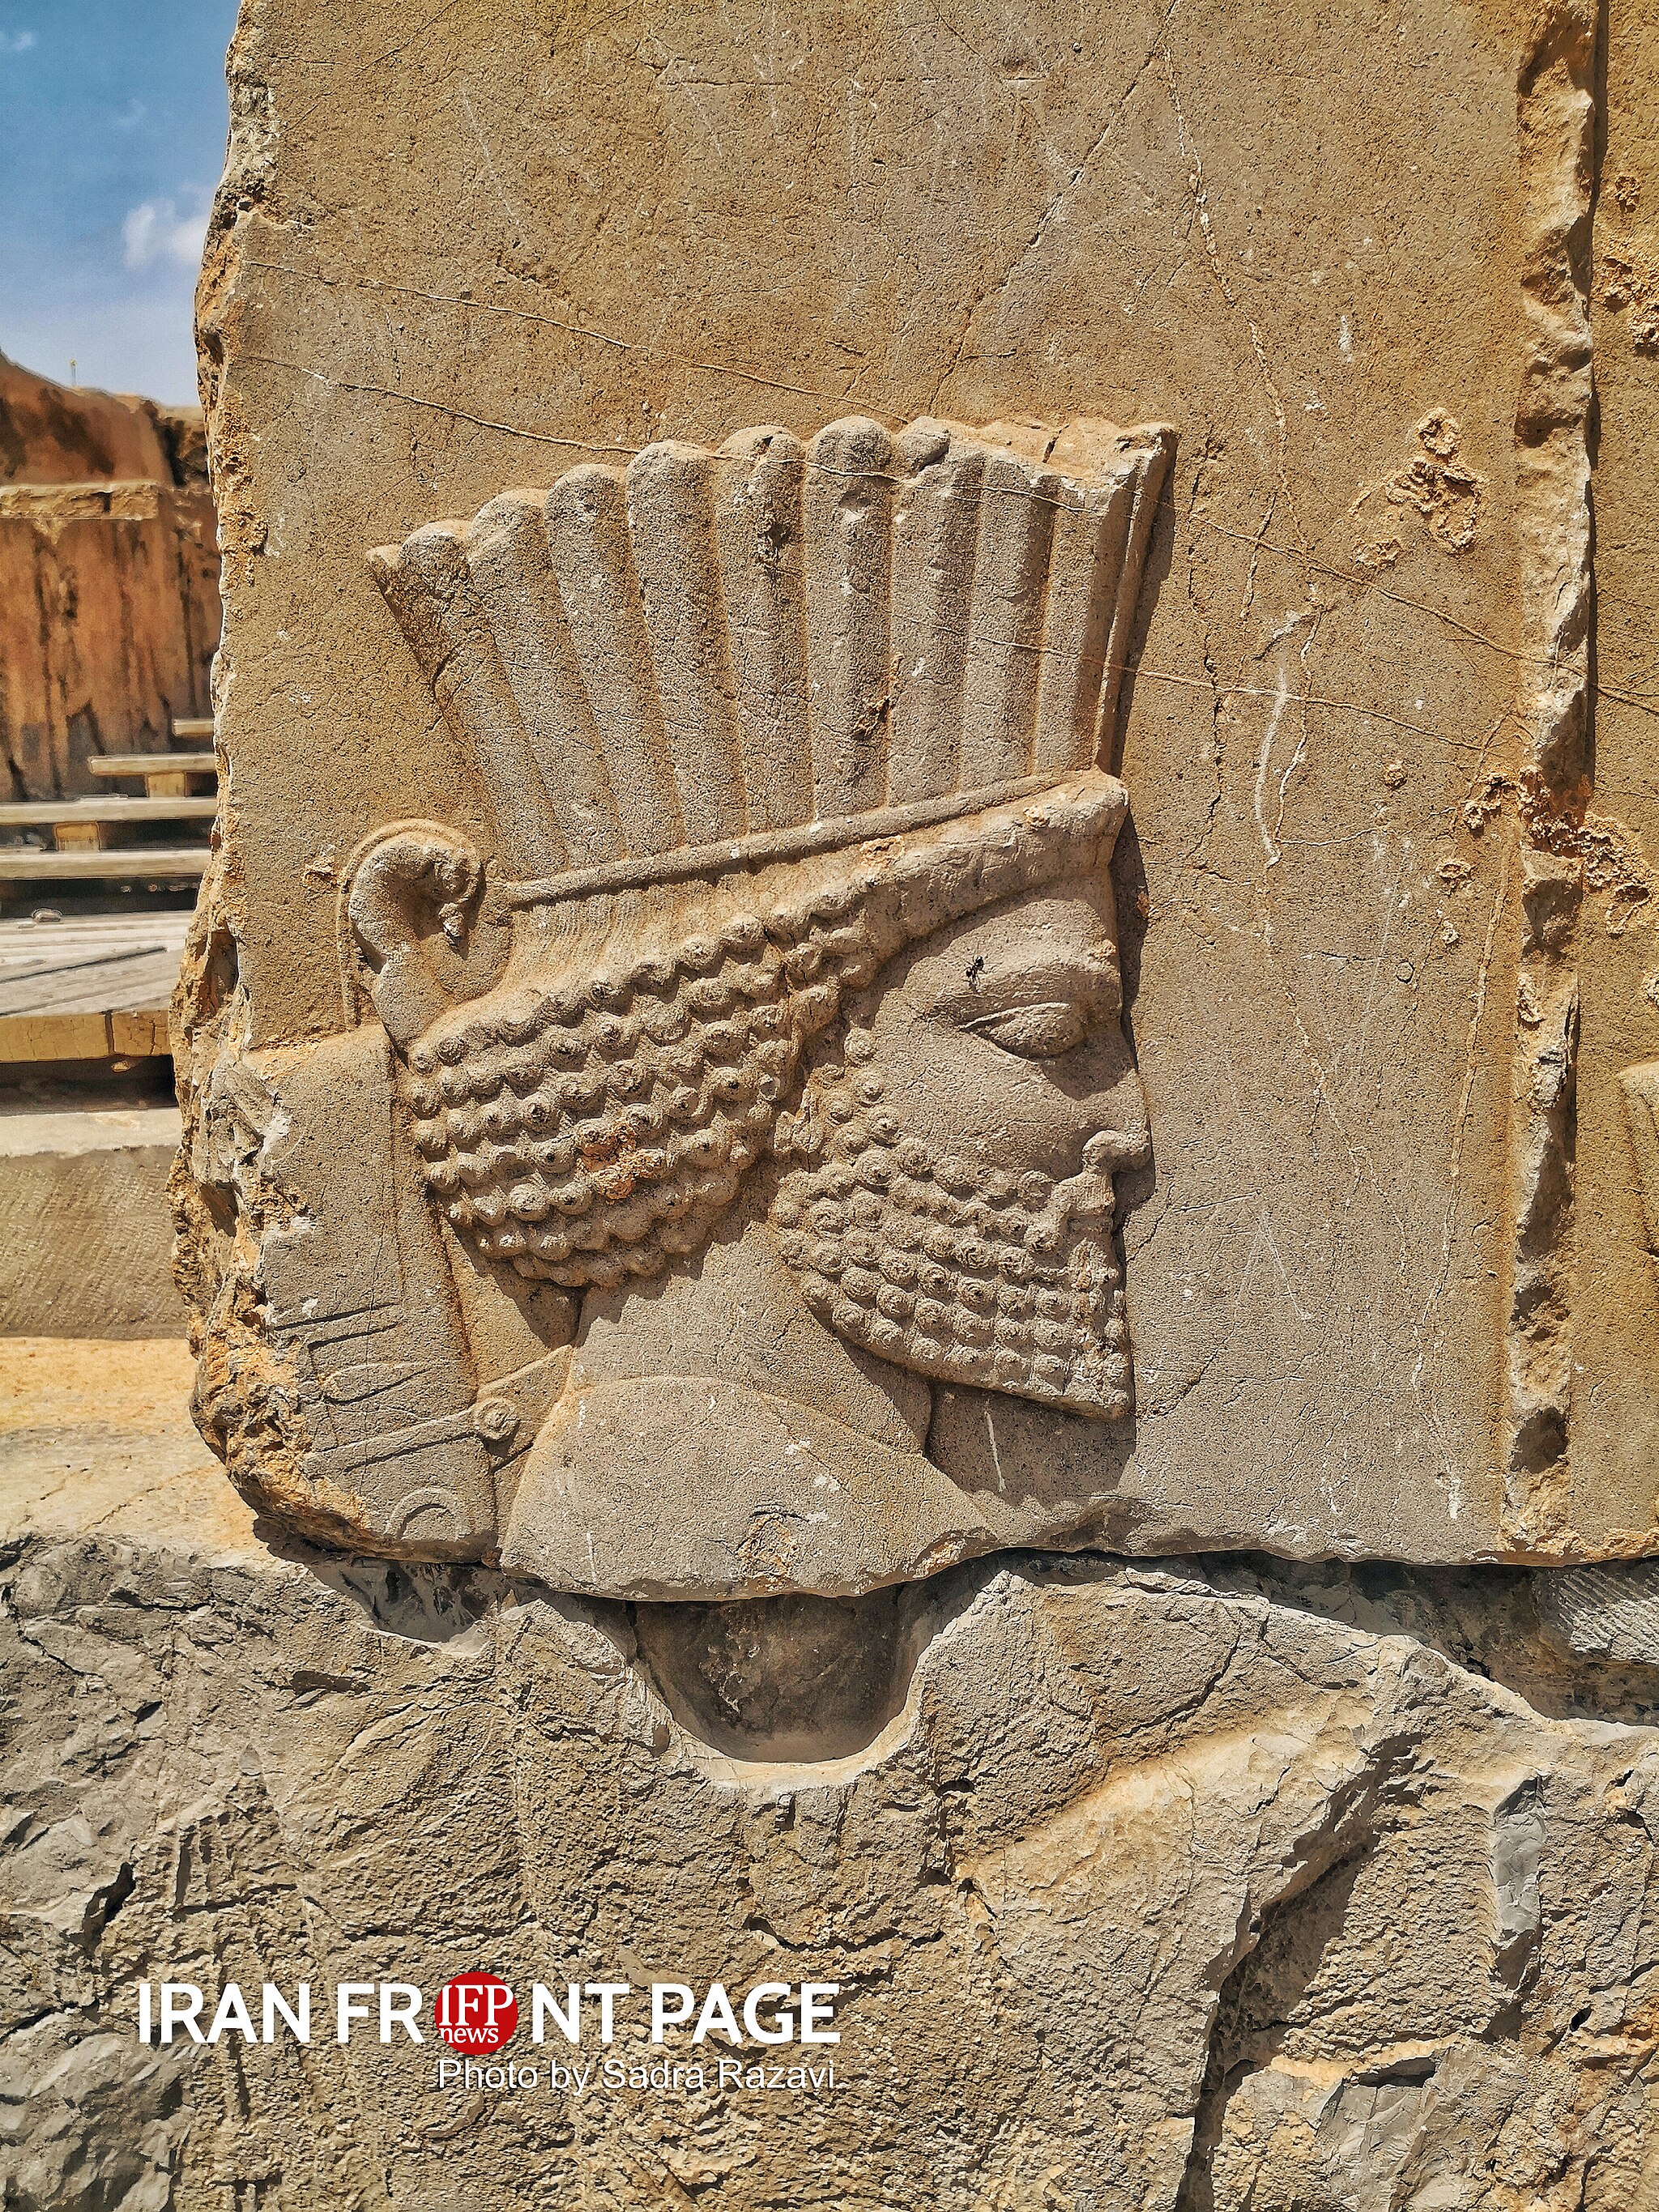
Title: Ruins of Persepolis 2019-07-30 01
Description: Persepolis
Date: 2019-07-30
Categories: Palace of Darius I in Persepolis, Files from external sources with reviewed licenses, 2019 in Persepolis, IFP News